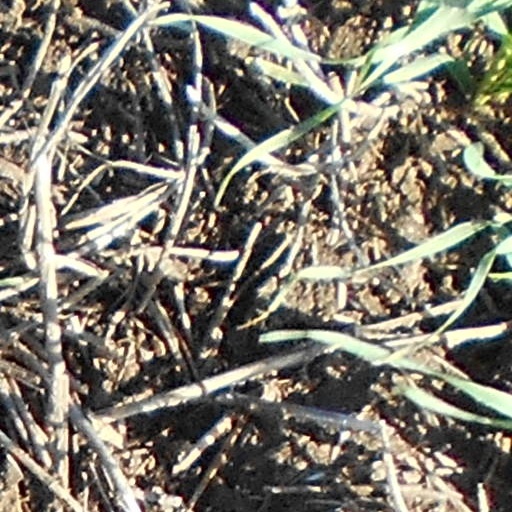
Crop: wheat